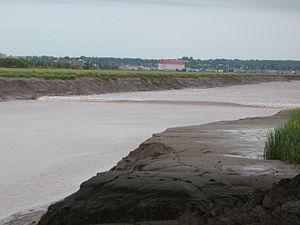
Mascaret sur la rivière Peticodiac à partir de Riverview
La rivière Petitcodiac ou rivière Petitcoudiac est un cours d'eau canadien qui, le long de ses 129 km de cours, arrose le sud-est du Nouveau-Brunswick, formant la frontière entre les comtés d'Albert et de Westmorland. Siège du Grand Moncton, l'une des agglomérations ayant la plus forte croissances démographiques au Canada, sa vallée est habitée depuis des millénaires. La rivière est importante dans l'histoire des Micmacs et des Acadiens.